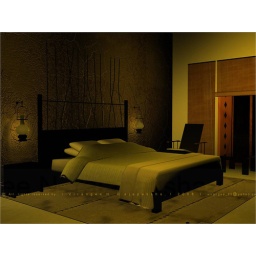
bed room in floor area 1- 3ds max model